Confuciusornis

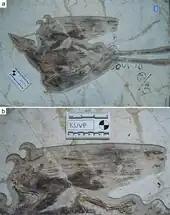
Specimen with close-up of primary feathers; note the shortened outer tenth primary

The present standard interpretation of the phylogenetic position of "Confuciusornis" can be shown in this cladogram: